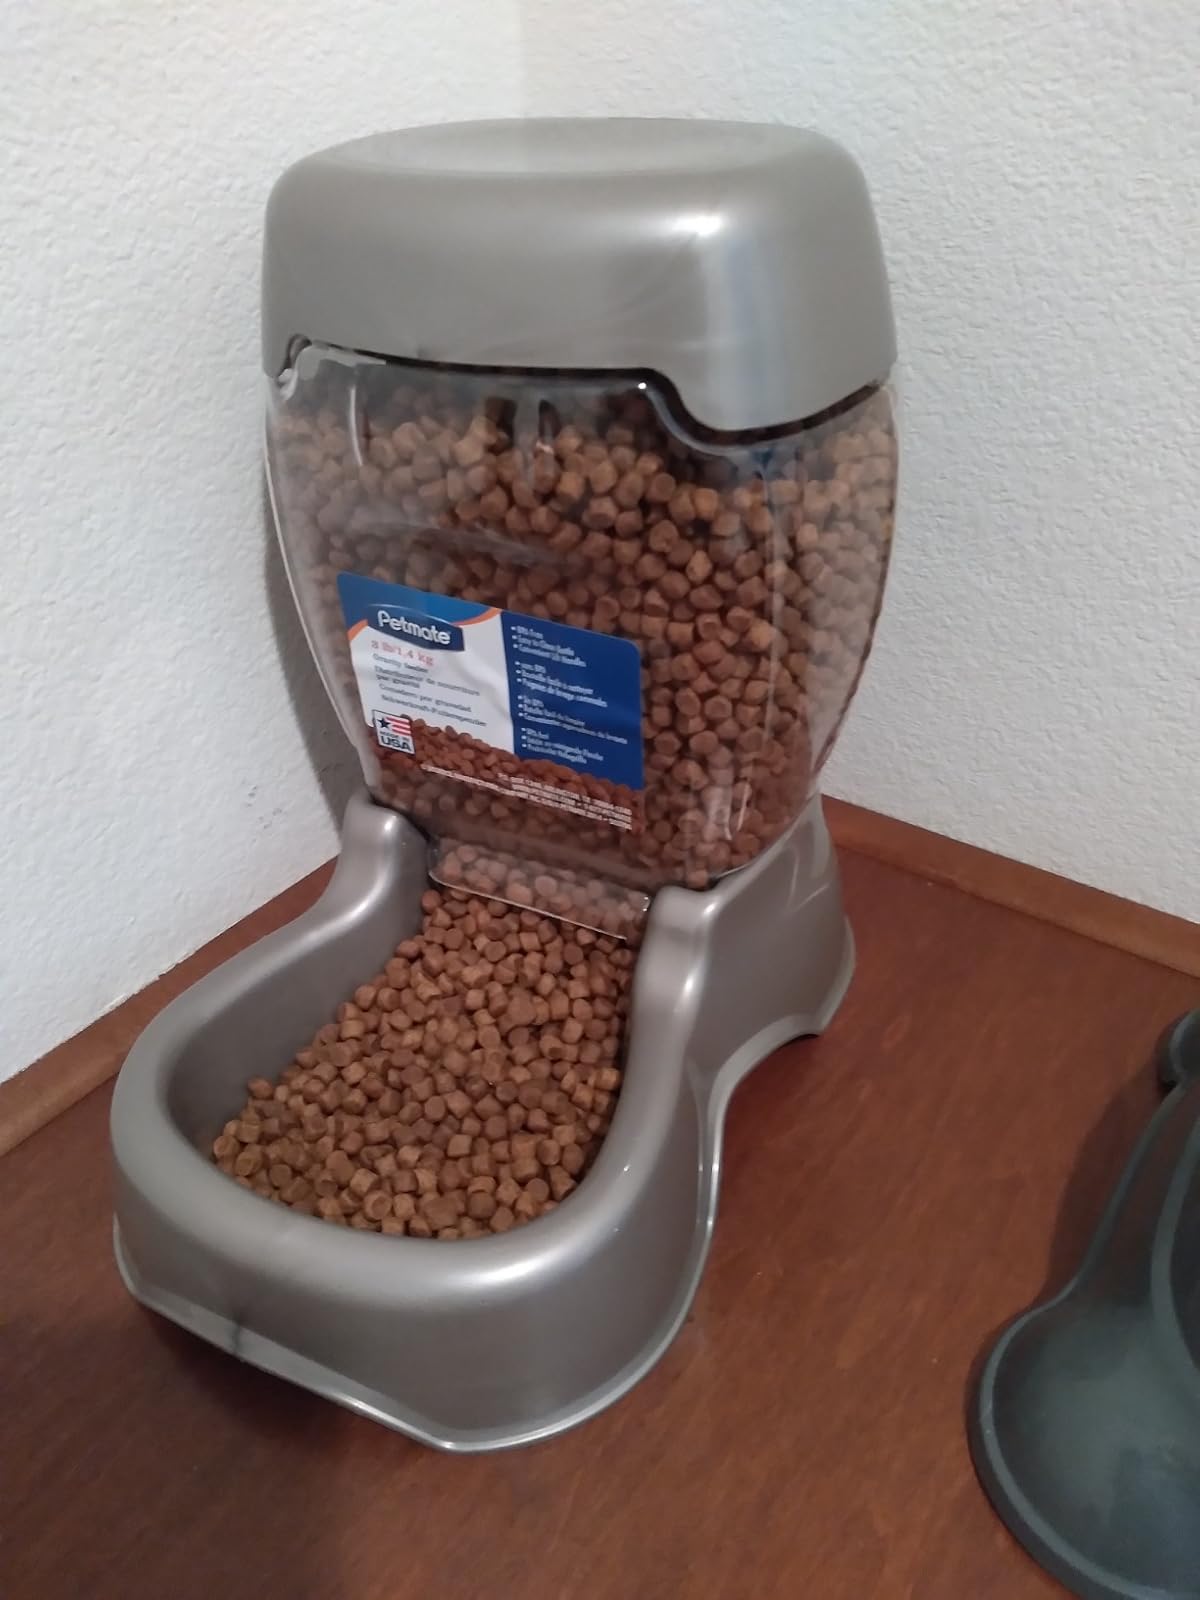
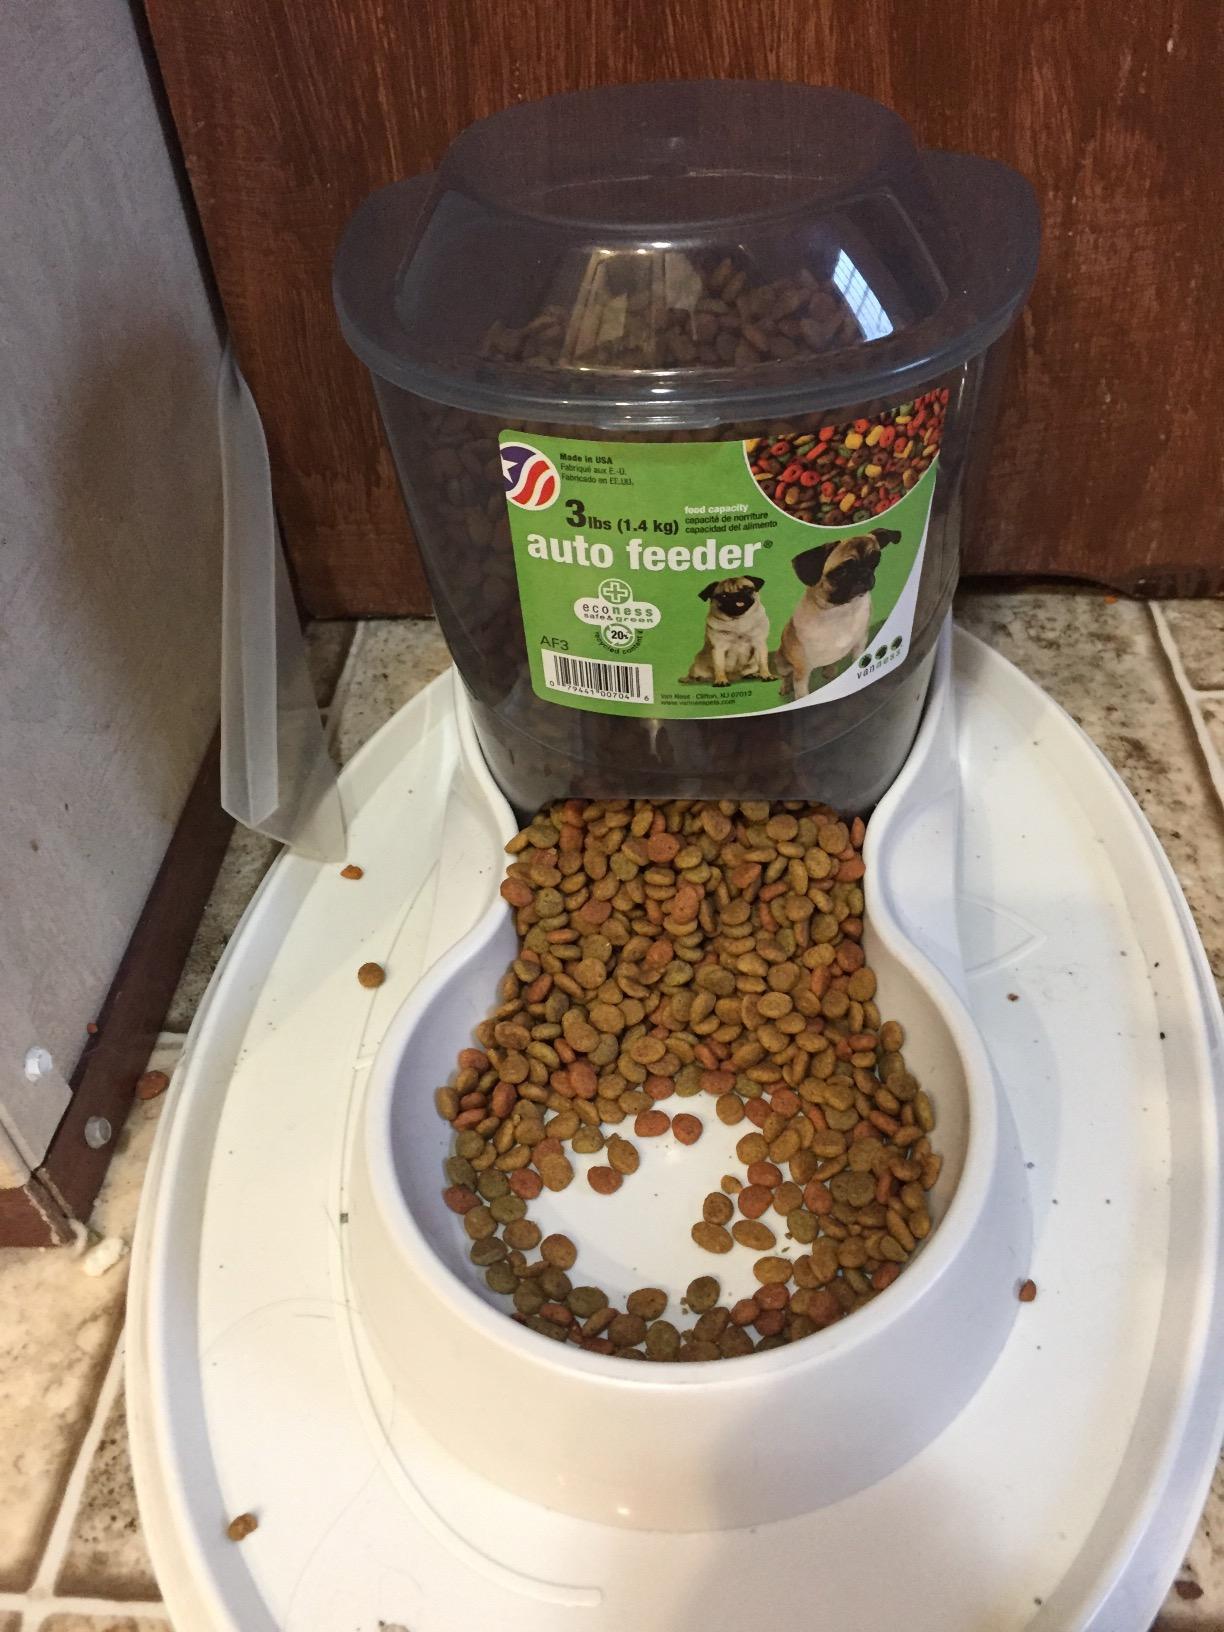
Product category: items_feeder
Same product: no